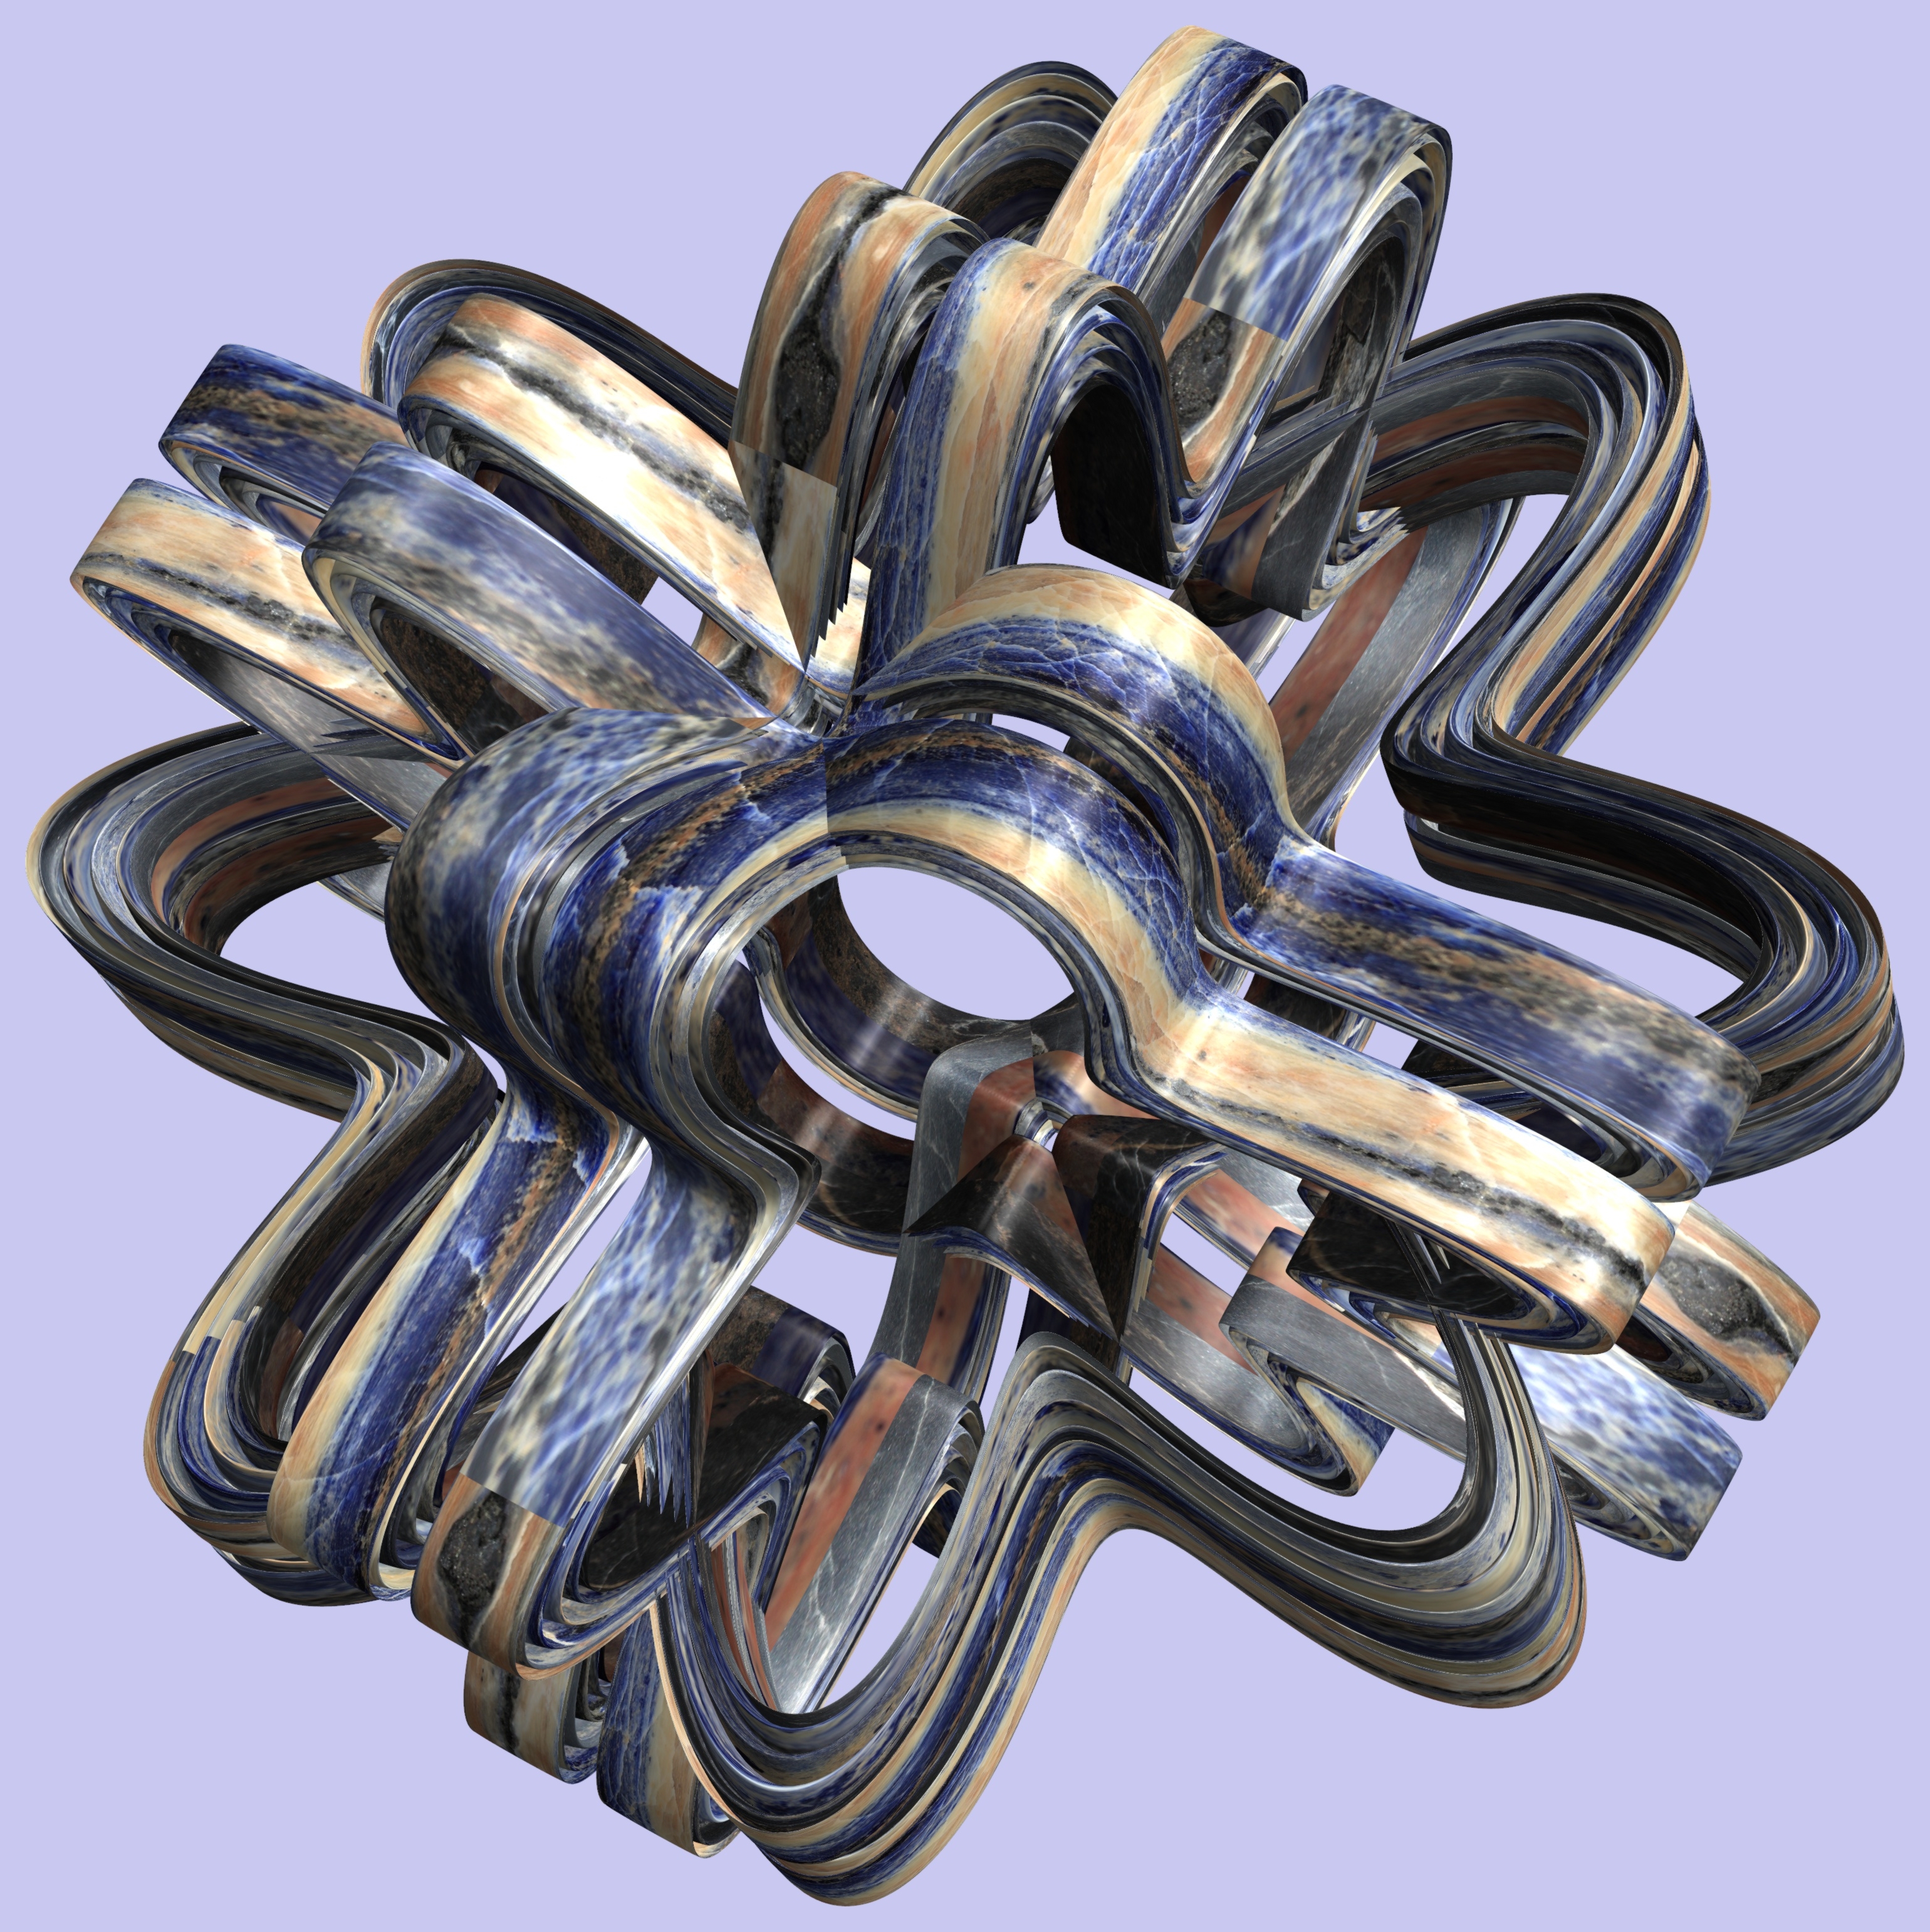
abstract, structure, texture, pattern, metal, sculpture, design, symmetry, 3d, graphic, iron, torus, mathematica, cg, parametricplot3d, code, program, algorithm, mapping, aircraft engine